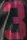
Number: 3